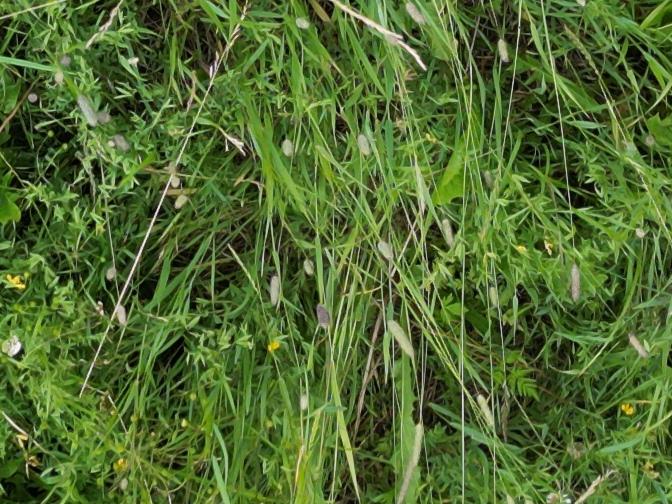
Flowers visible: yarrow flowers, yarrow flowers